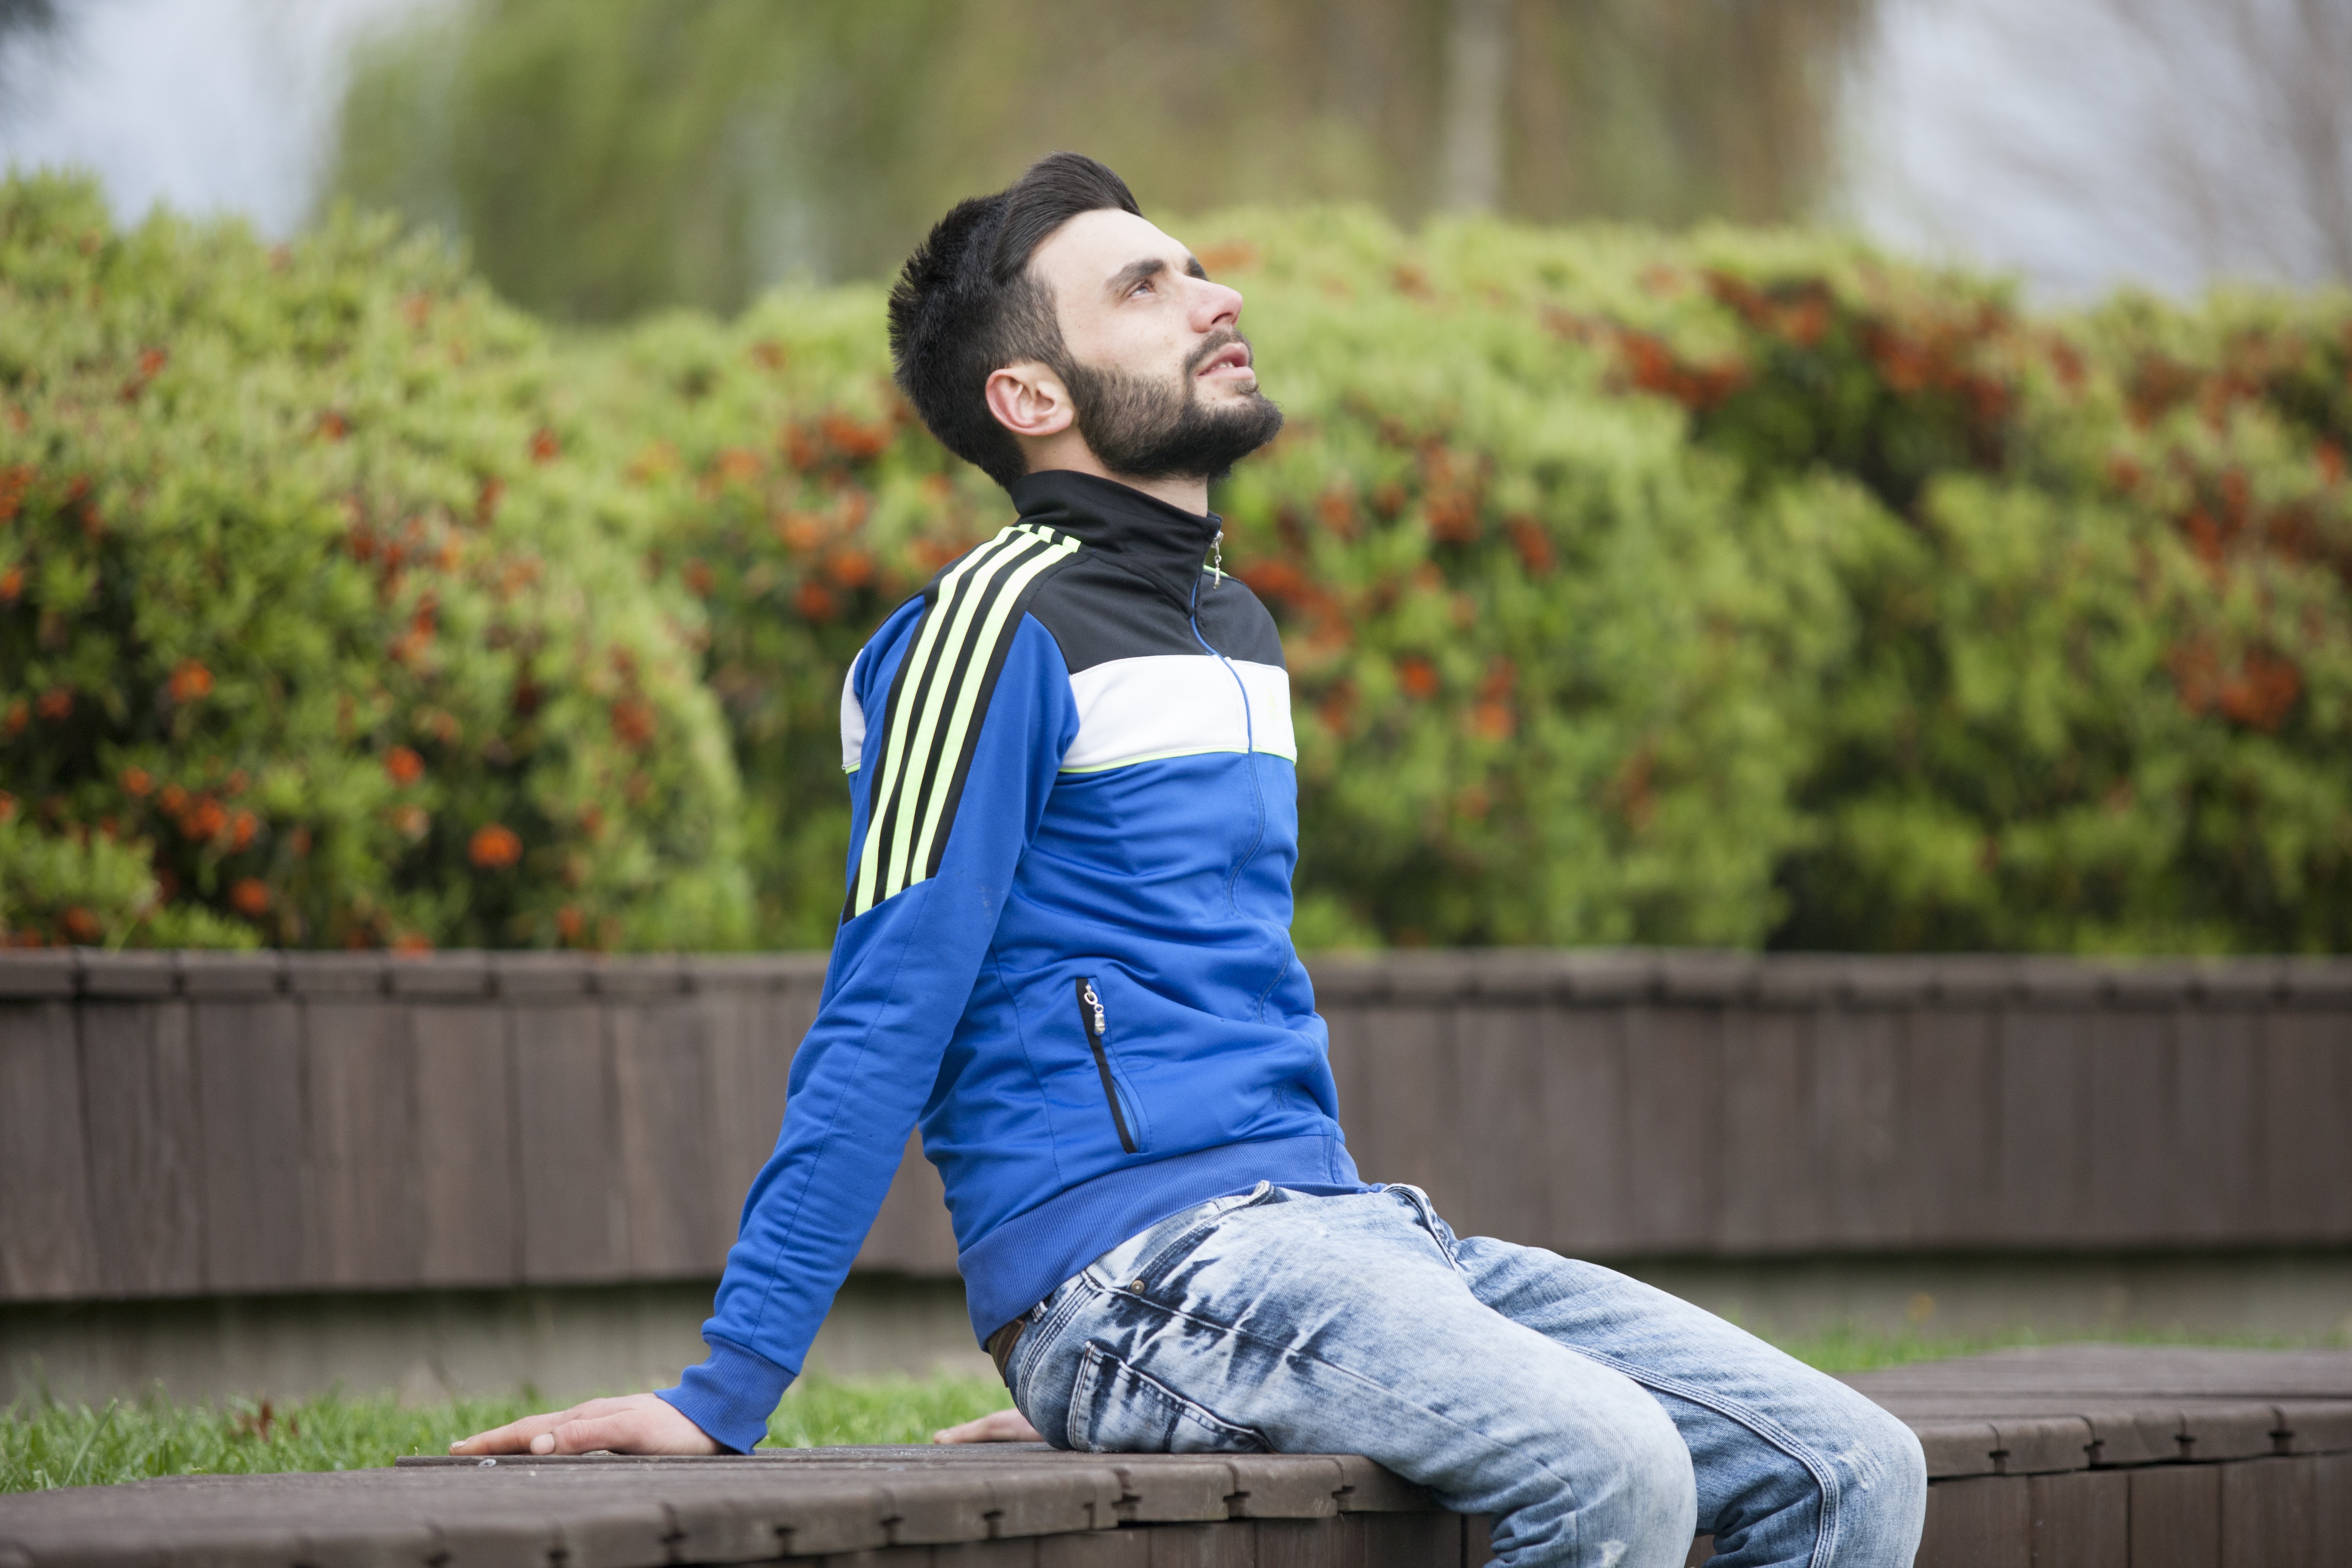
man, outdoor, person, photography, male, portrait, spring, sitting, child, human, face, bank, photograph, photo shoot, male person, portrait photography, human positions, human action